Napoleon in Russia: Borodino 1812

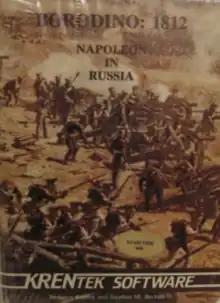

Napoleon in Russia: Borodino 1812 is a computer wargame written by Steve Krenek for the Atari 8-bit computers and published by Krentek Software in 1987.